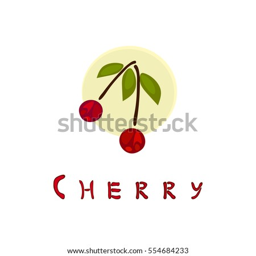
logo on a white background with text